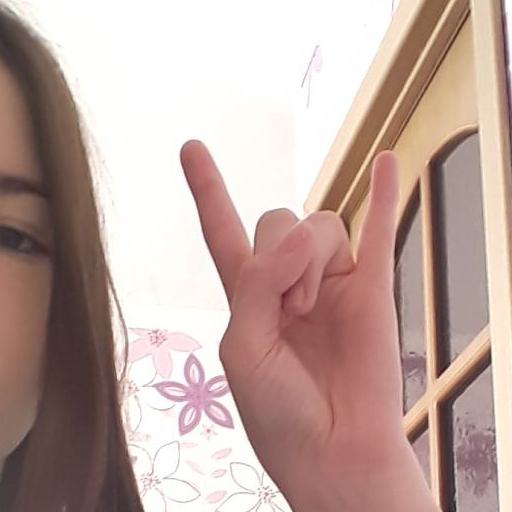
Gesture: rock